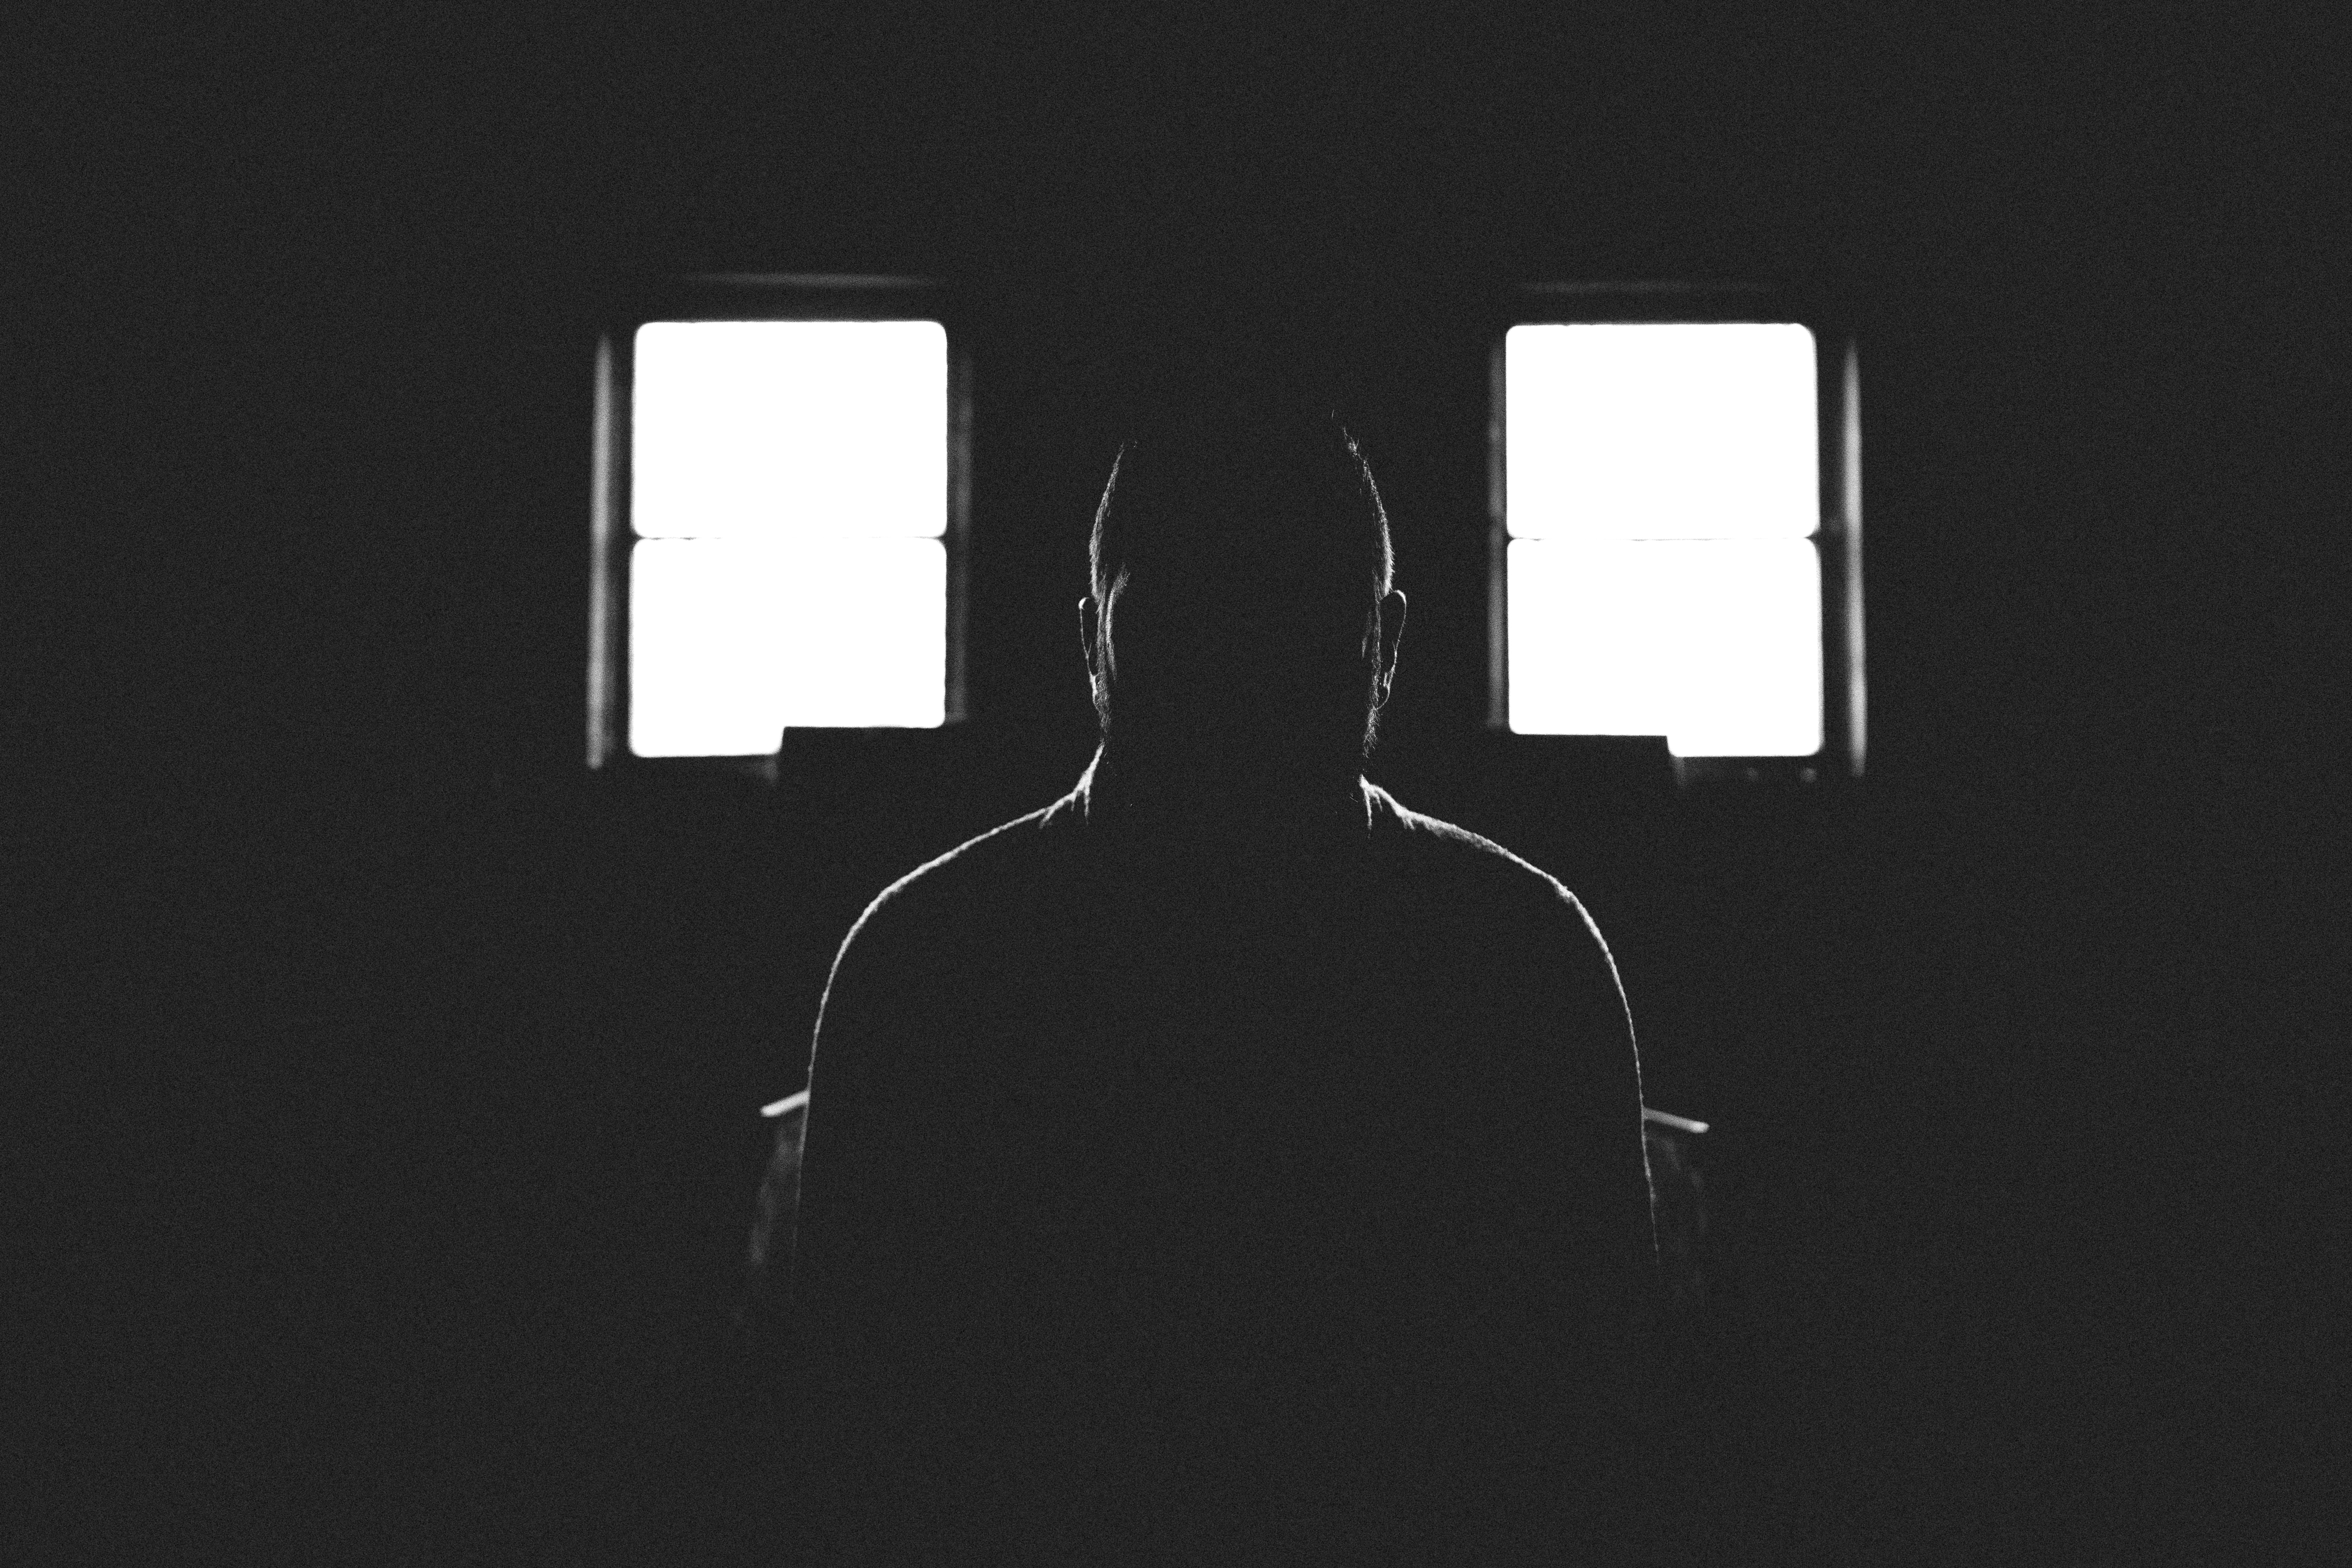
man, silhouette, person, black and white, technology, white, black, lighting, brand, font, illustration, monochrome photography, public domain images